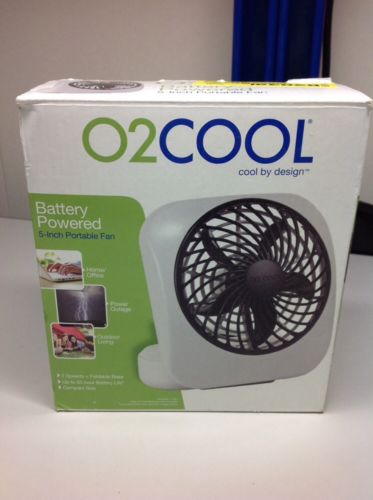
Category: fan